Ahmadiyya in Japan

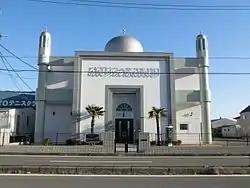
The Japan Mosque, the largest in the country, was opened in 2015 by the caliph

The current caliph, Mirza Masroor Ahmad visited the country in 2006, 2013 and also in 2015 to inaugurate the first purpose-built Ahmadiyya mosque in Japan. The opening ceremony, which was held on November 21, 2015, was attended by local residents, religious leaders, monks, and Ahmadi Muslim representatives from over 27 countries.